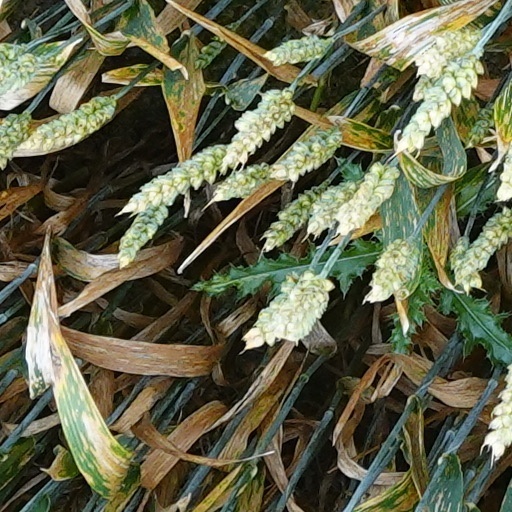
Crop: wheat